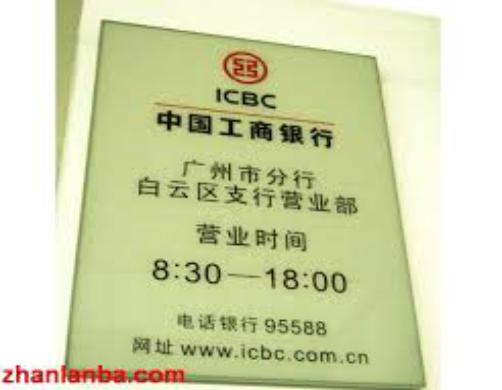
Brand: icbc-3
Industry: Others